Koszalin

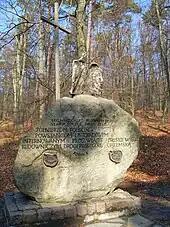
Monument to Polish insurgents from 1831 on Chełmska Hill

The city was occupied by French troops in 1807 after the War of the Fourth Coalition. Following the Napoleonic wars, it became the capital of Fürstenthum District (county) and Regierungsbezirk Cöslin (government region) within the Province of Pomerania. The Fürstenthum District was dissolved on 1 September 1872 and replaced with the Cöslin District on December 13. Between 1829 and 1845, a road connecting Cöslin (Koszalin) with Stettin (Szczecin) and Danzig (Gdańsk) was built. Part of this road, from Cöslin (Koszalin) to the nearby town of Sianów, was built in 1833 by around one hundred former Polish insurgents. In 1869, the Saint Joseph church was built by local Poles.